Philippe Pétain

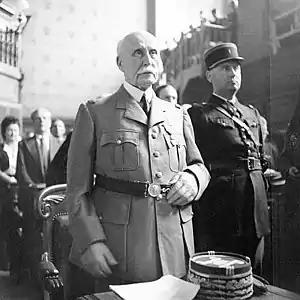
Pétain during the trial

A new Cabinet with Pétain as head of government was formed, with Henry du Moulin de Labarthète as the Cabinet Secretary. At midnight on 17 June 1940, Baudouin asked the Spanish Ambassador to submit to Germany a request to cease hostilities at once and for Germany to make known its peace terms. At 12:30 am, Pétain made his first broadcast to the French people.